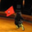
Label: bear